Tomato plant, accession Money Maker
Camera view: tilt-top (135 deg); turntable rotation: 300 degrees
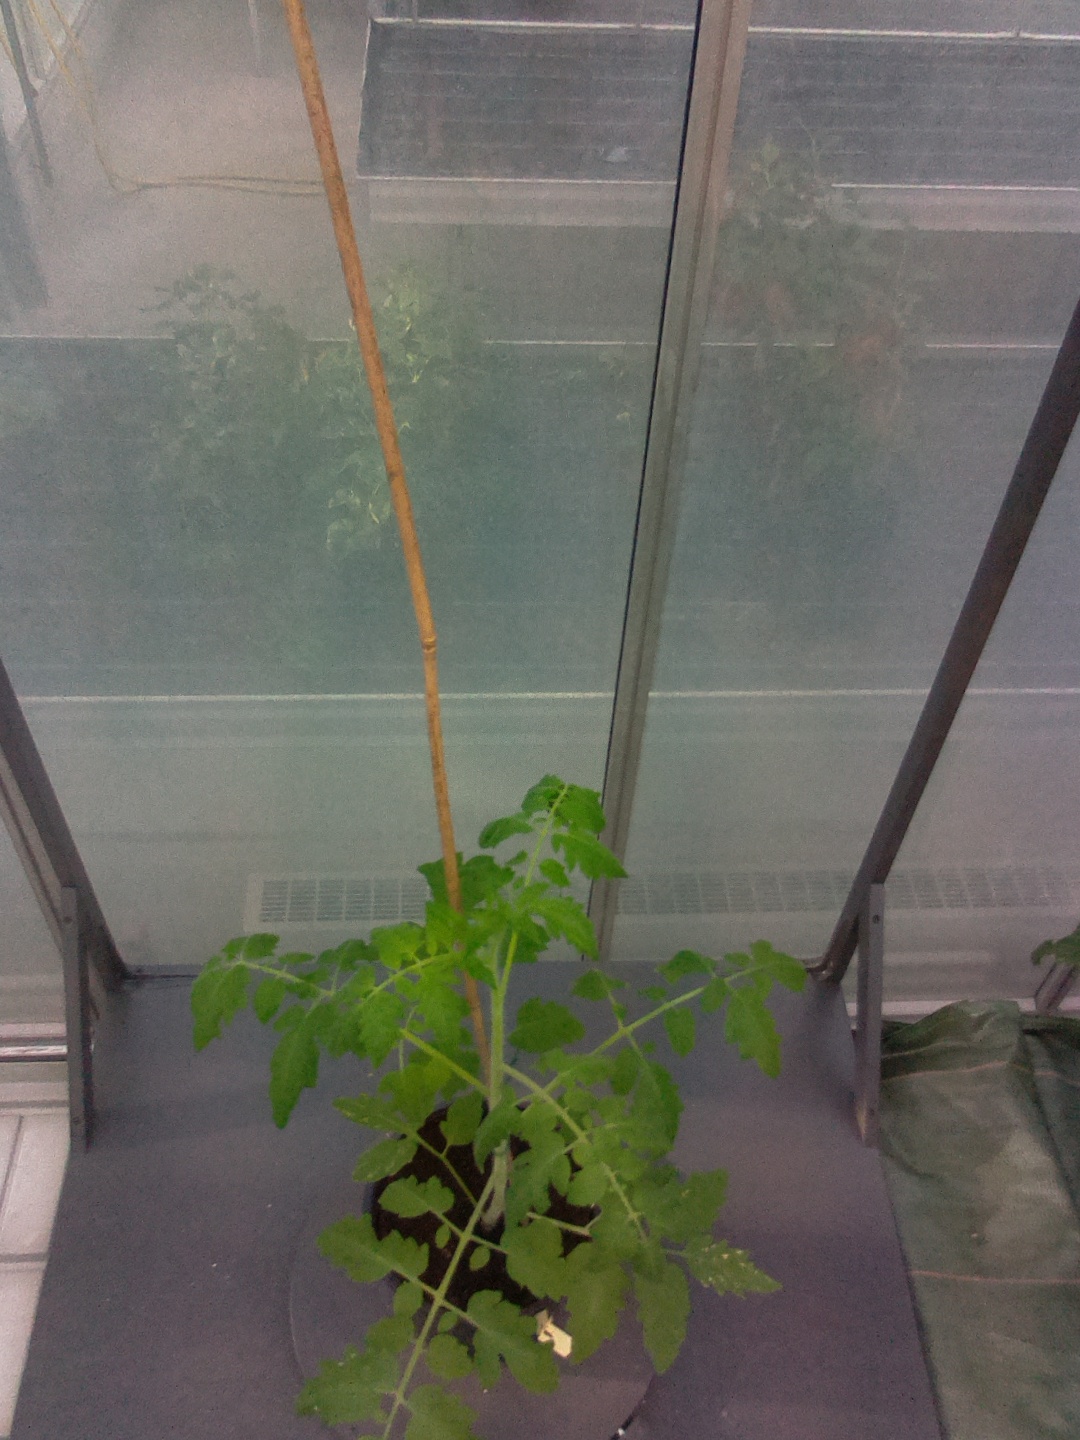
BBCH growth stage 19: 18 or more of true leaves visible